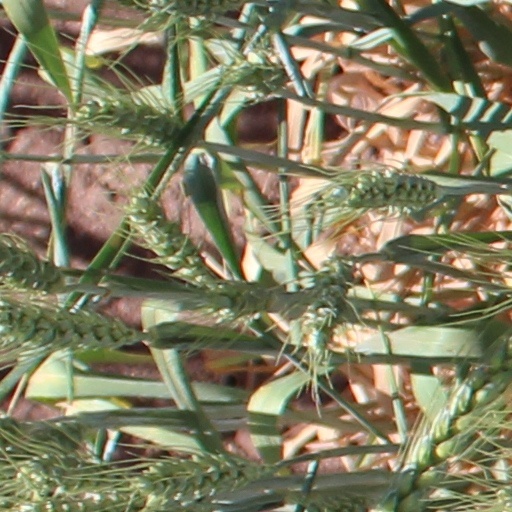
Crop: wheat